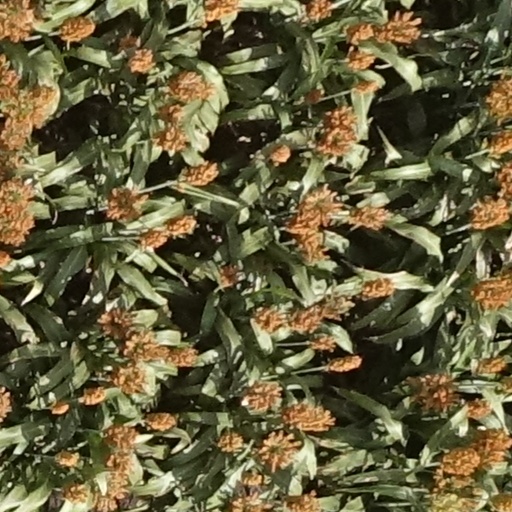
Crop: sorghum